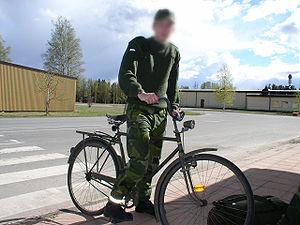
L'infanterie cycliste désigne les soldats d'infanterie qui manœuvrent sur le champ de bataille en utilisant des bicyclettes. Son apparition remonte à la fin du XIXᵉ siècle, lorsque la bicyclette devint populaire en Europe, aux États-Unis et en Australie.